Woodlawn (Austin, Texas)

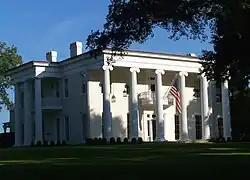
Woodlawn in 2006.

Woodlawn, also known as the Pease Mansion as well as Governor Shivers’ Mansion, is a pre-Civil War mansion located at 30.2871° -97.7581° in Austin, Texas. The Greek Revival style house was owned by two Texas governors. Some notable people that have visited the mansion include Sam Houston, General George Custer, Elisabet Ney, Will Rogers, and Edith Head. Woodlawn was added to the National Register of Historic Places on August 25, 1970. Although the house faces Pease Rd, it has two separate entrances. One entrance is off Niles Rd and the other is off of Northumberland Rd, which is where the mailbox is located.